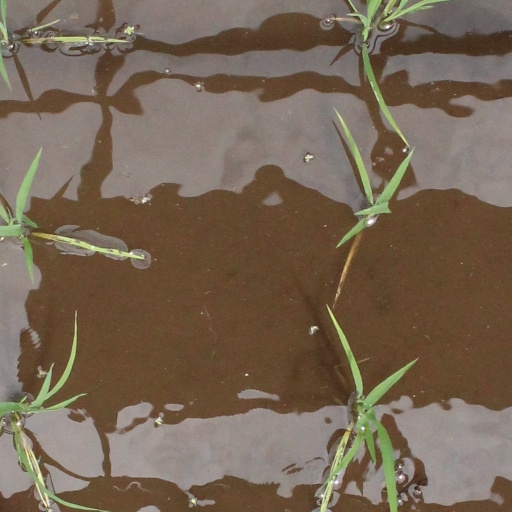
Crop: rice